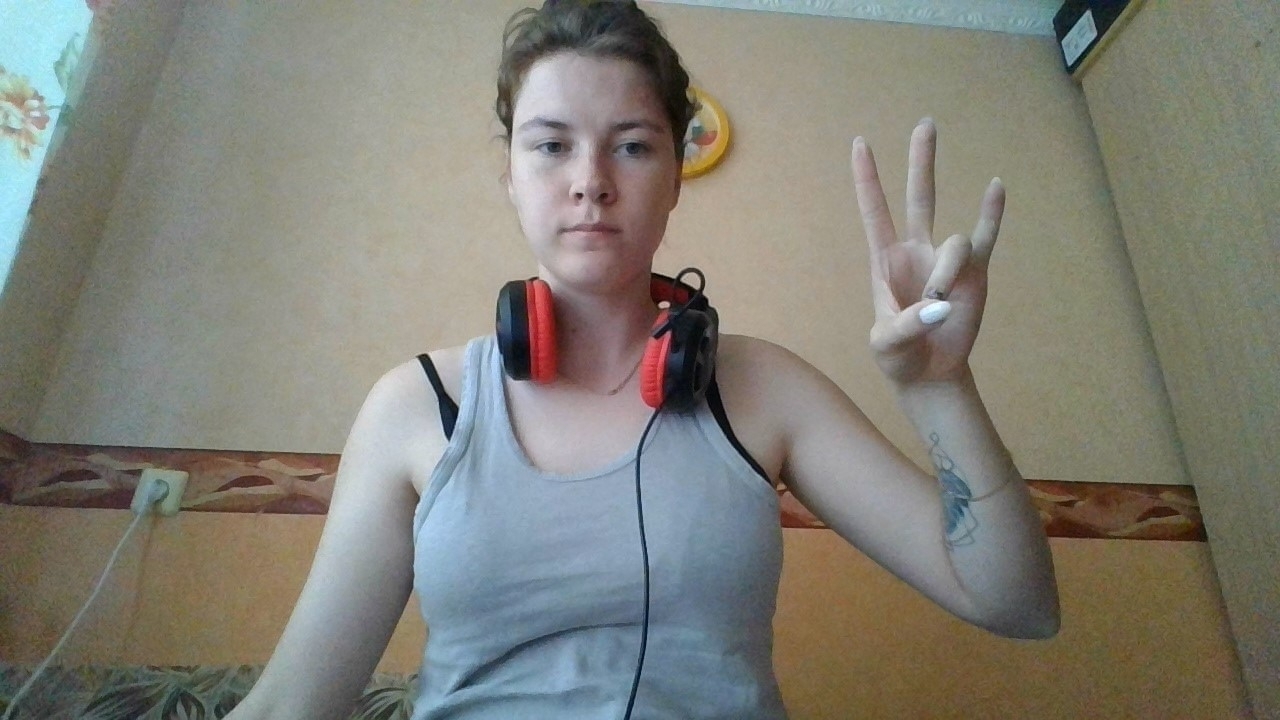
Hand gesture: three3